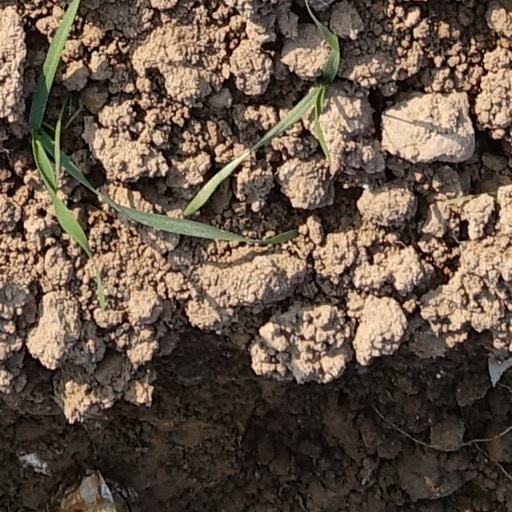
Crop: wheat